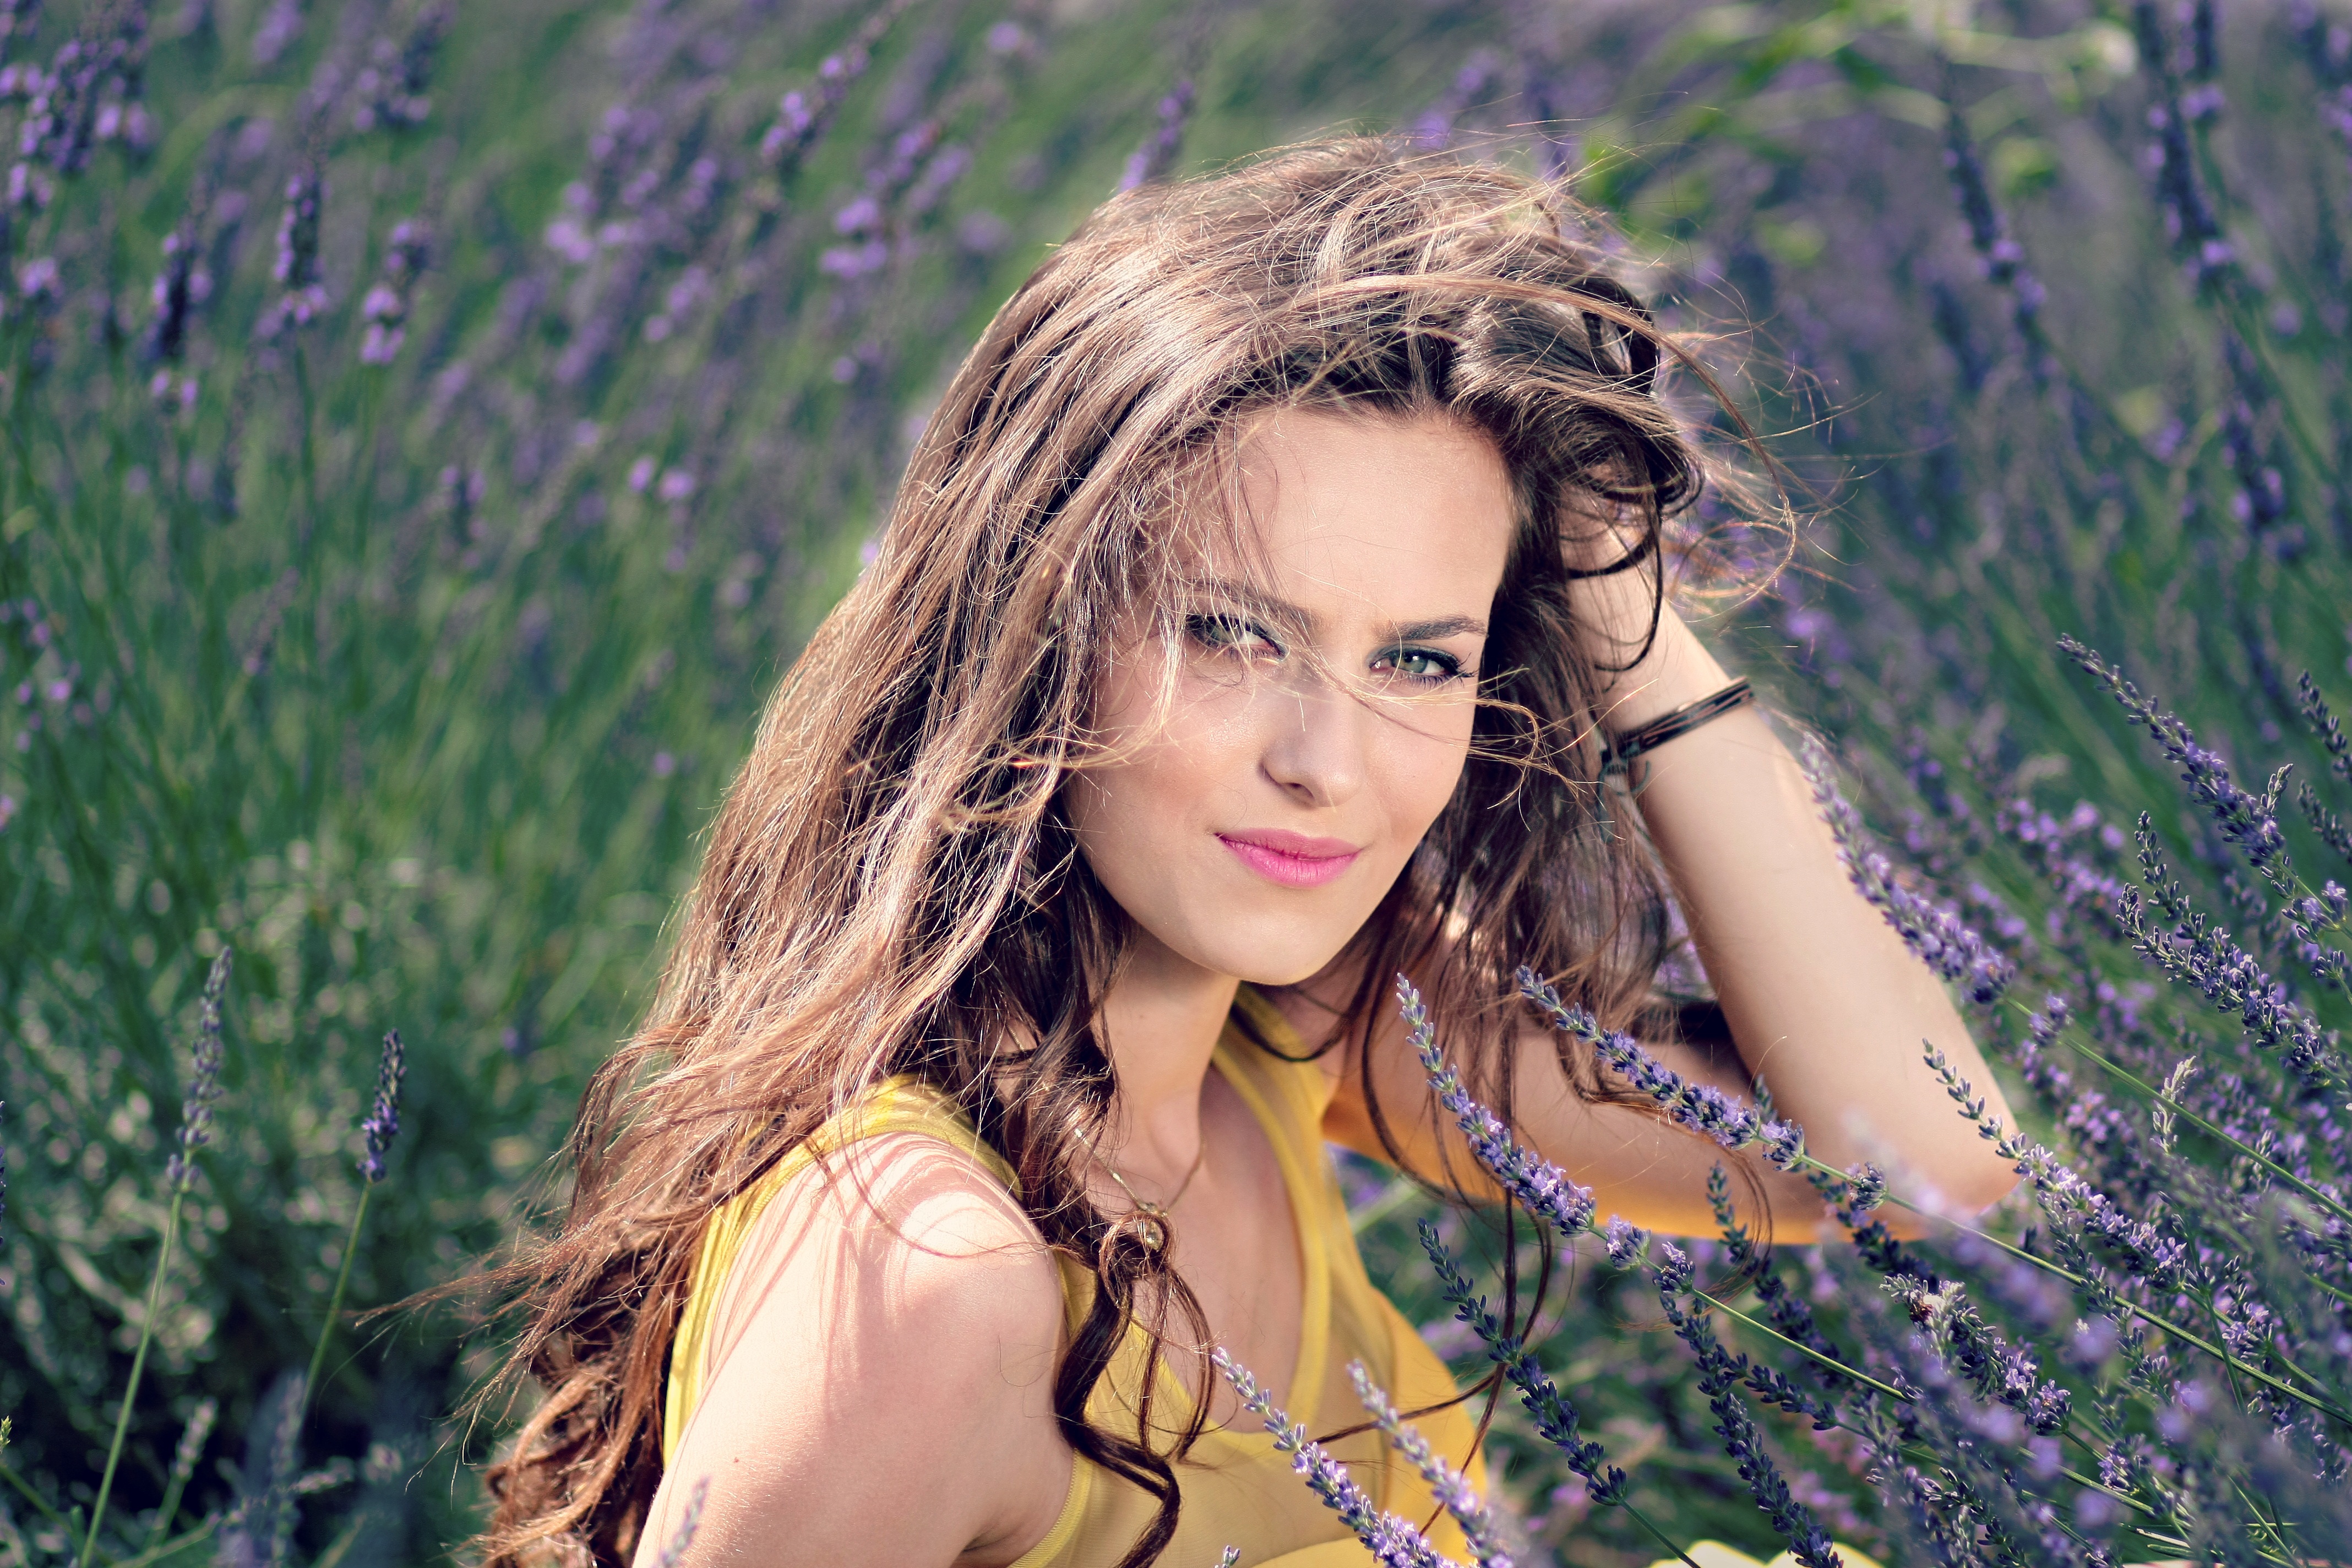
nature, forest, grass, person, girl, woman, hair, photography, meadow, flower, portrait, model, spring, autumn, fashion, lady, season, lavender, hairstyle, smile, long hair, flowers, dress, eye, photograph, skin, beauty, beautiful, organ, habitat, emotion, photo shoot, brown hair, portrait photography